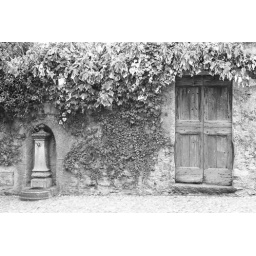
An old door and water fountain in Bellagio